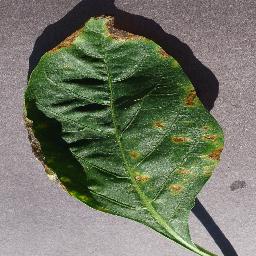
Label: Pepper,_bell___Bacterial_spot